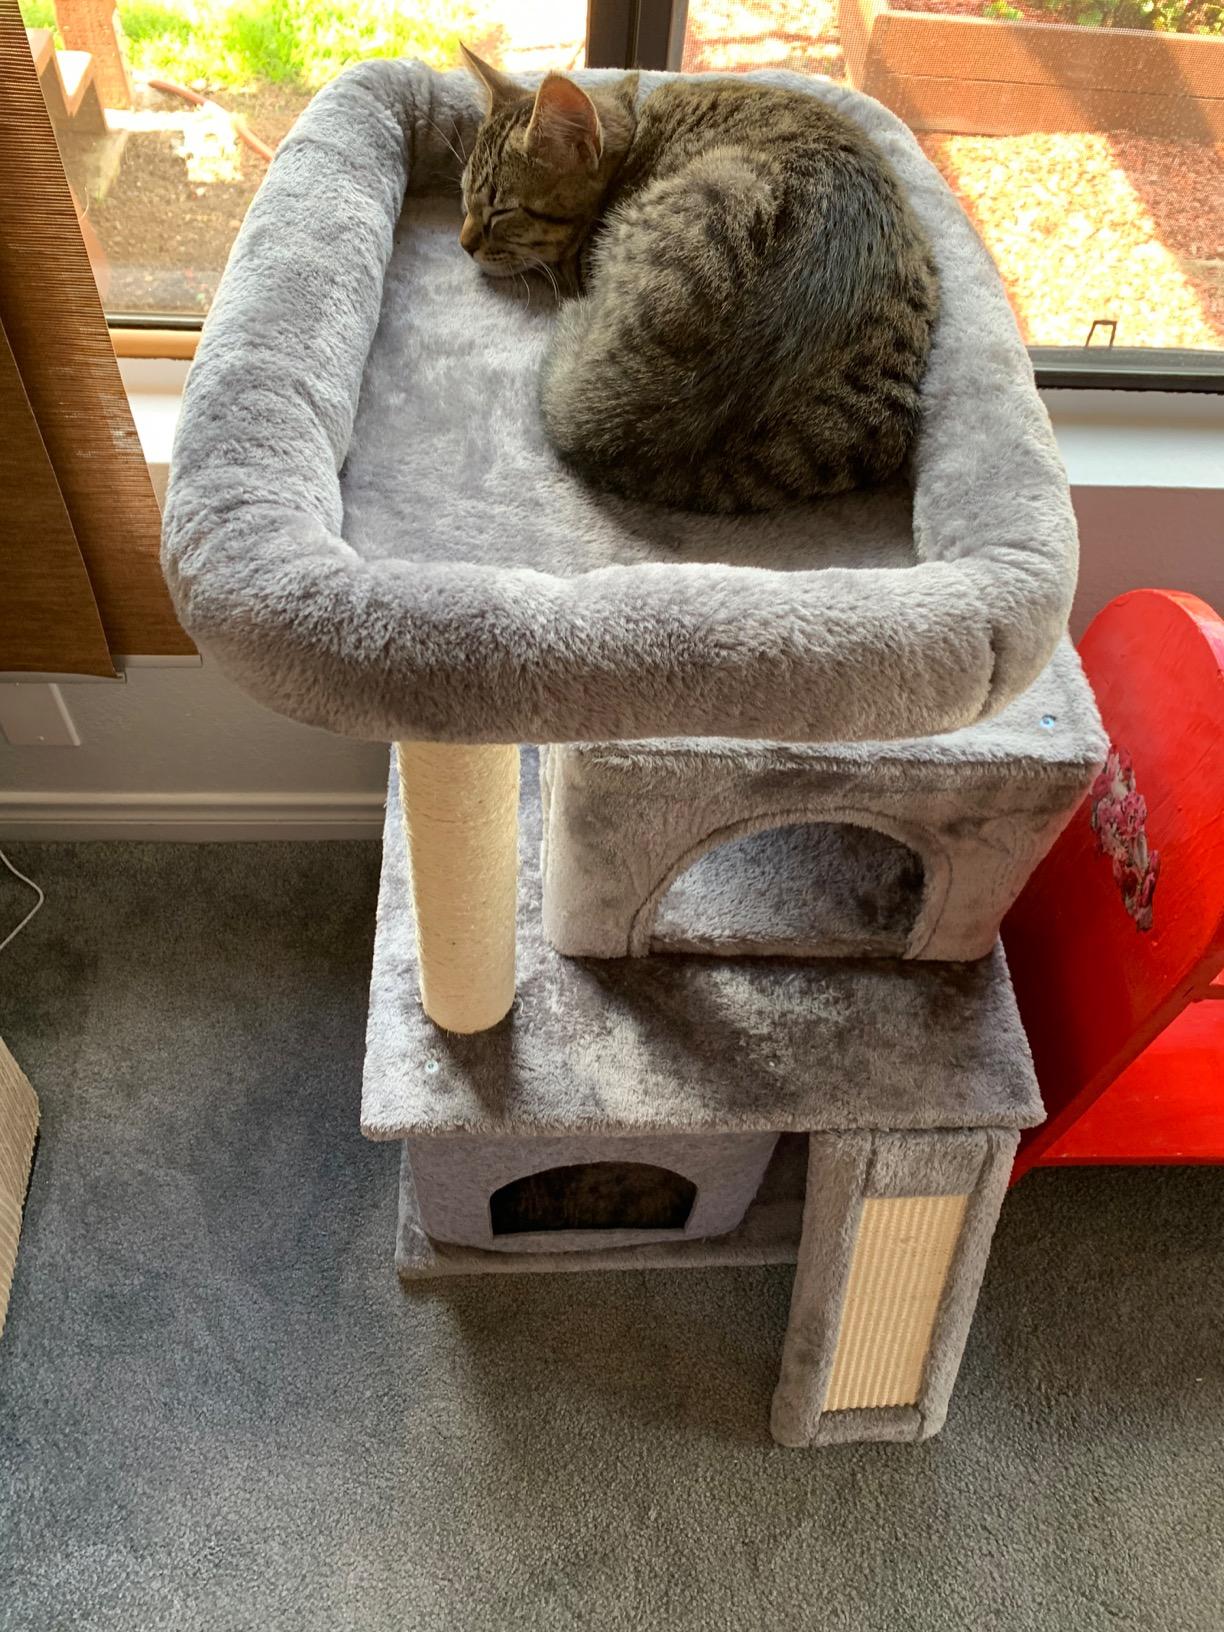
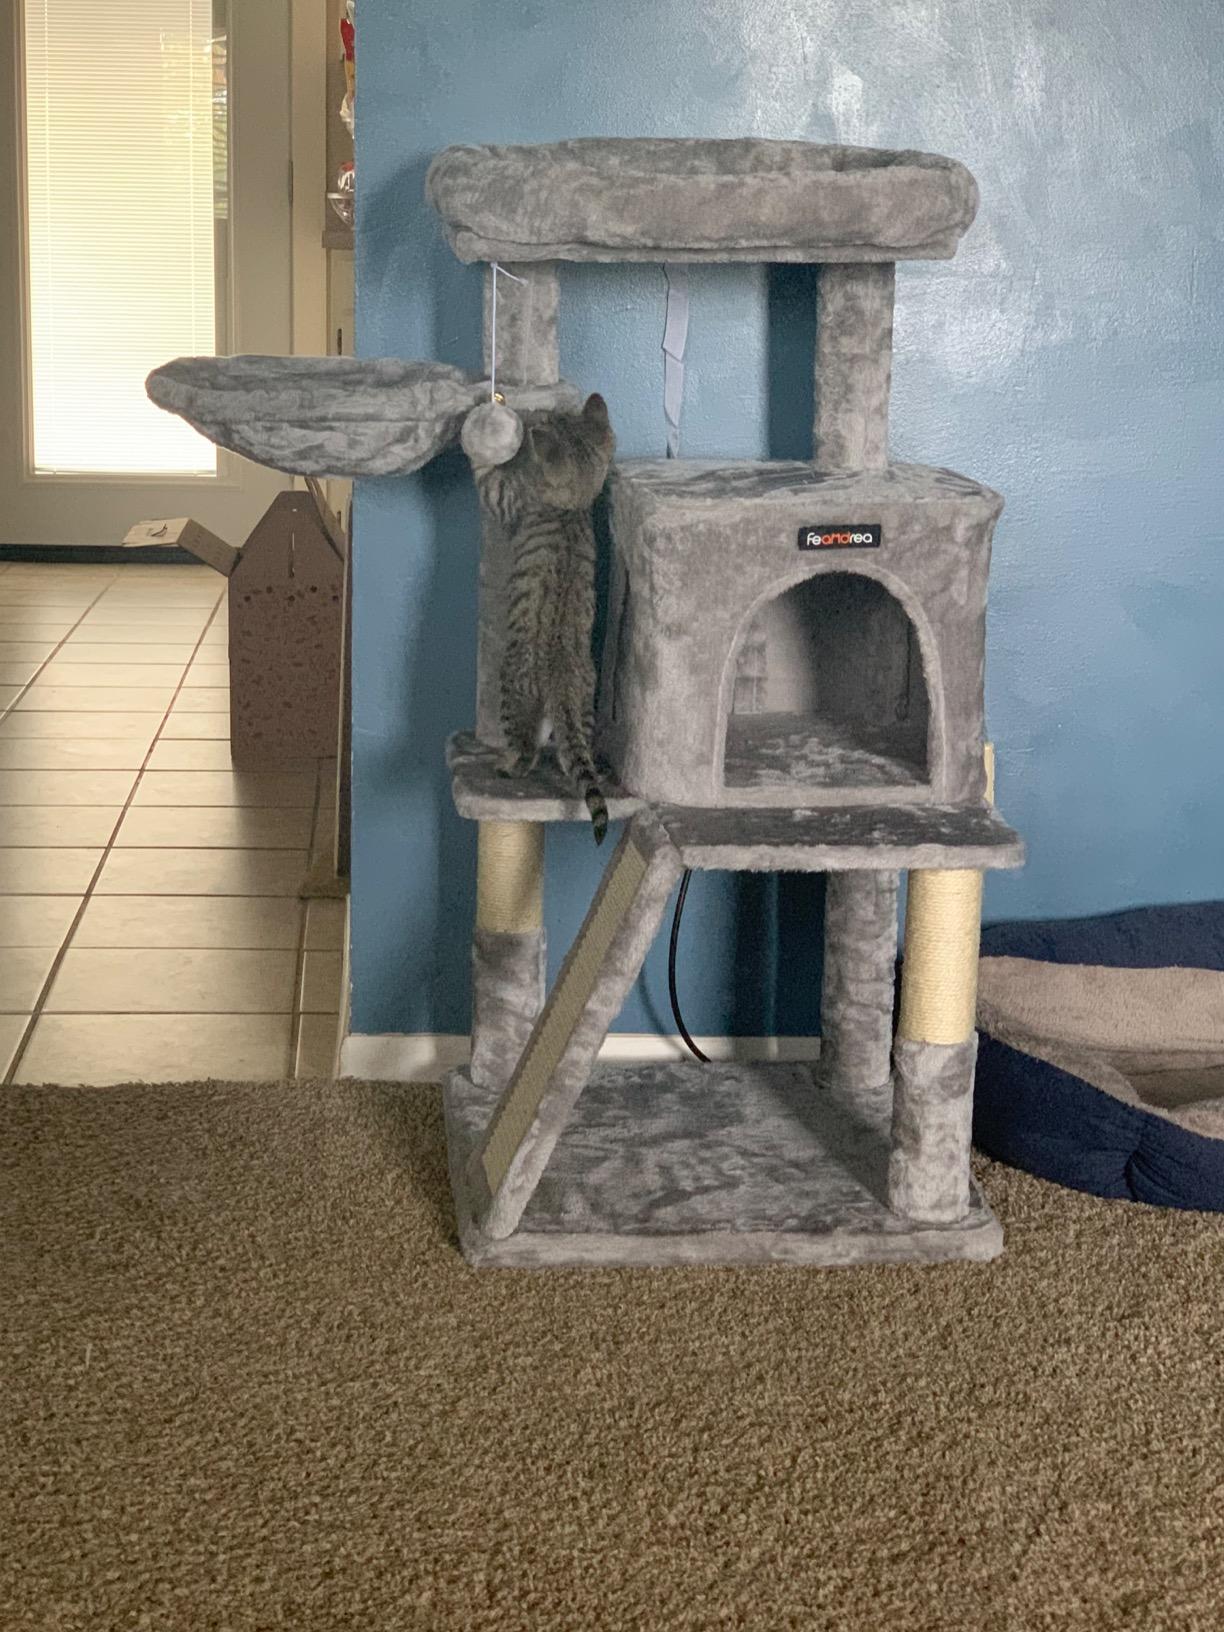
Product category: items_cat tree
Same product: no